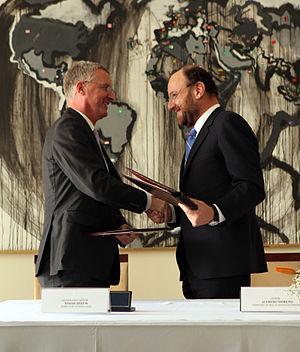
Le ministre chilien des Affaires étrangères, Alfredo Moreno (à droite), et le directeur général de l'ESO, Tim de Zeeuw (à gauche), signant le 13 octobre 2011 l'accord concernant le territoire de l'European Extremly Large telescope (E-ELT). L'accord entre l'ESO et le gouvernement chilien comprend la donation du terrain pour le télescope et une concession à long terme pour établir une zone protégée autour de celui-ci ainsi que le soutient du gouvernement chilien pour l'installation de l'observatoire E-ELT.
Le Télescope géant européen, en anglais Extremely Large Telescope, est un télescope terrestre, faisant partie de la série des trois télescopes géants en cours de construction, qui doit être inauguré en 2025. Construit par l'Observatoire européen austral il doit permettre des avancées majeures dans le domaine de l'astronomie grâce à son miroir primaire d'un diamètre de 39 mètres.